José Mariano Elízaga

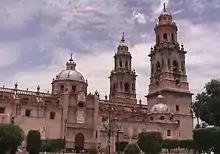
Elízaga Prado, José Damián

Elízaga Prado, José Damián (27 September 1786 – 2 October 1842) was a Mexican composer, music theorist, pianist, organist and teacher. He was the Kapellmeister of emperor Agustín I of Mexico and was the first great Mexican composer of the beginning of the 19th century.